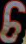
Number: 6